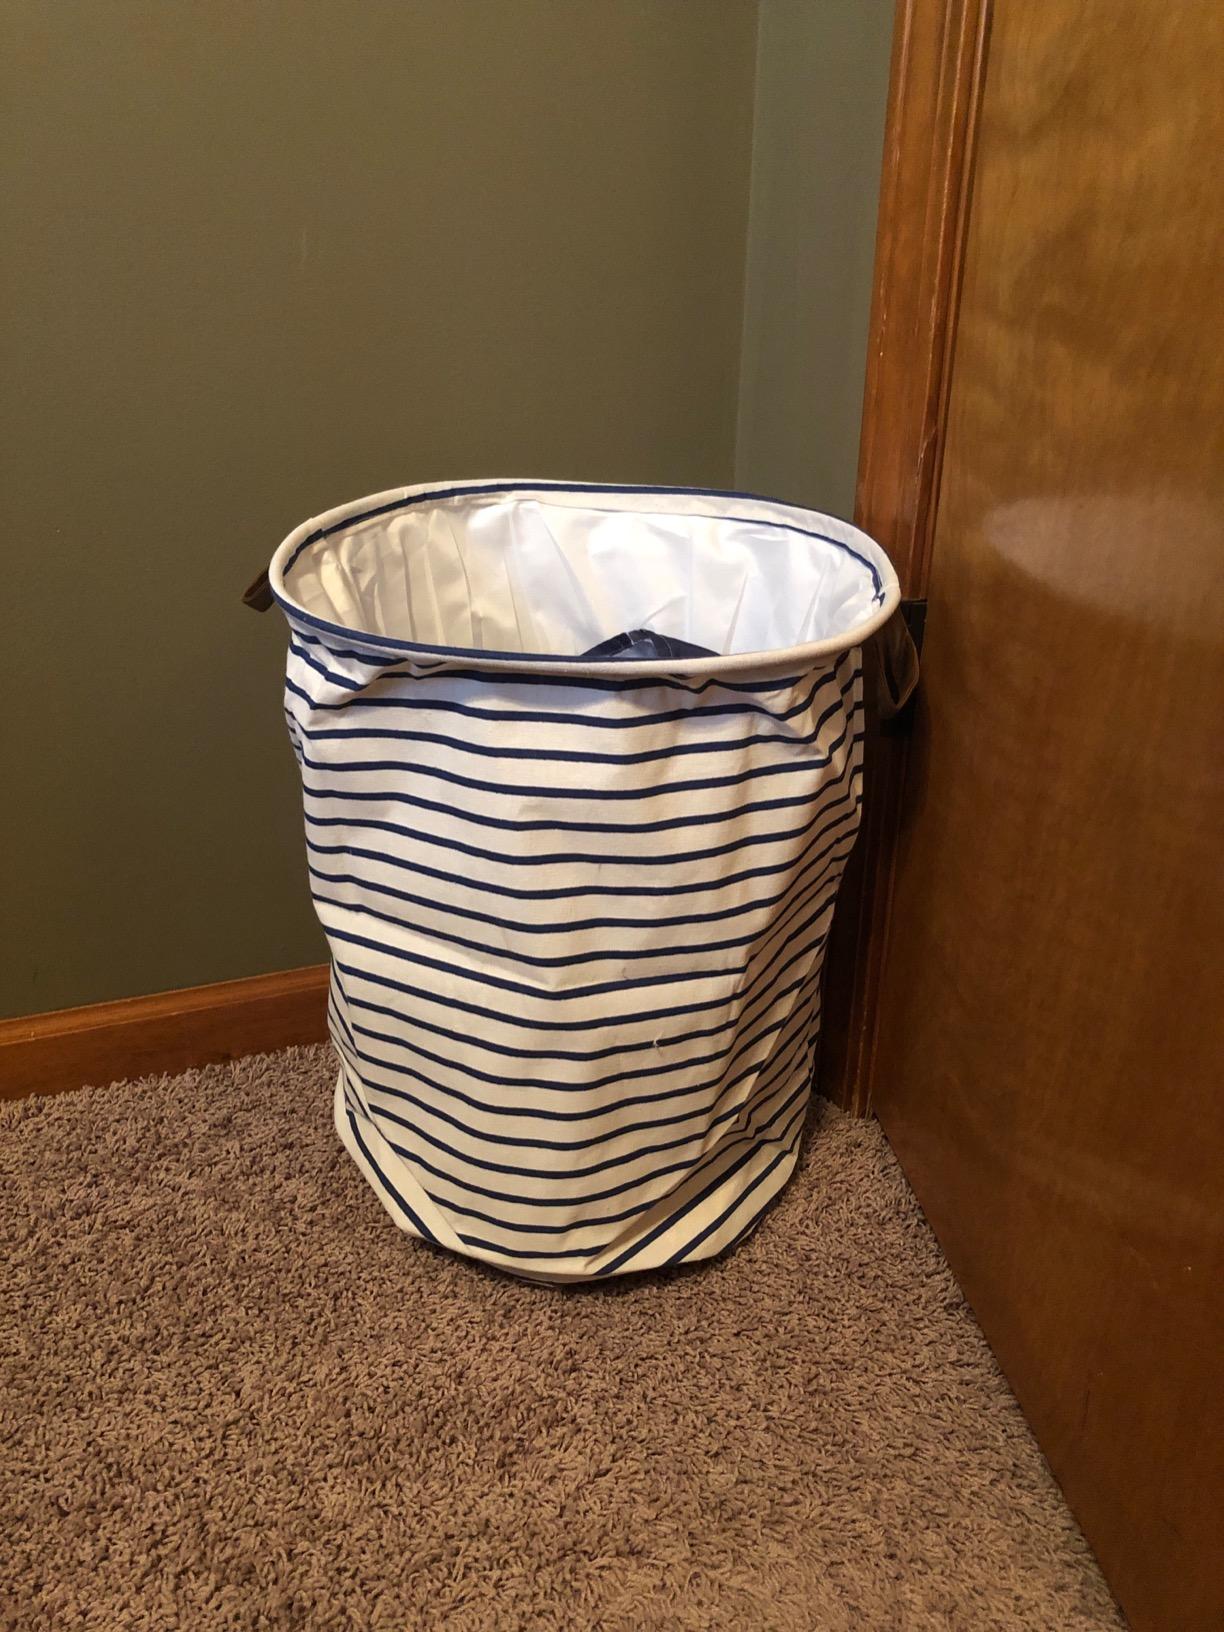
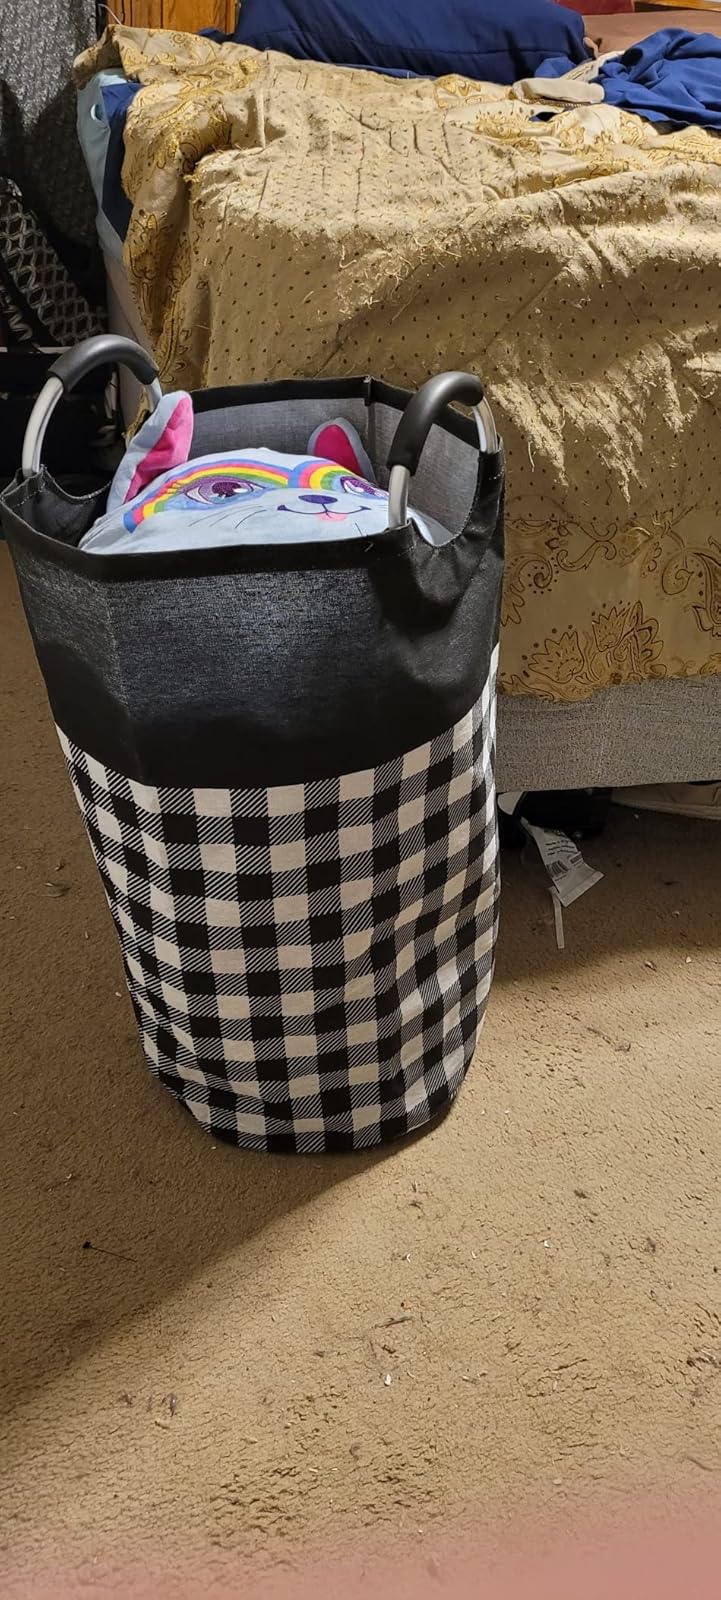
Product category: items_hamper
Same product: no